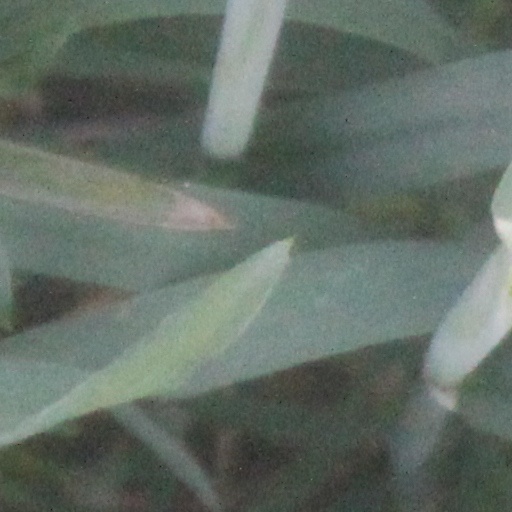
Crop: wheat